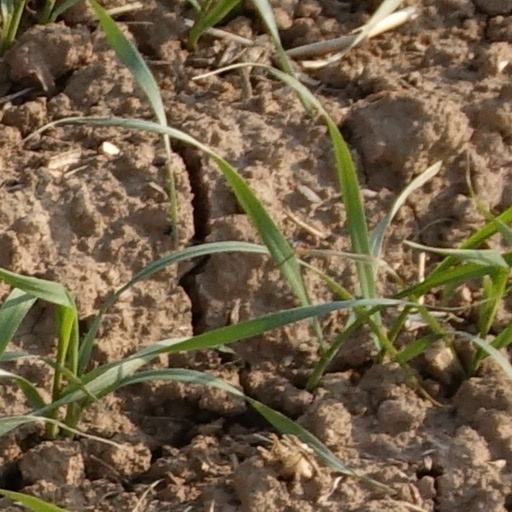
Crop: wheat